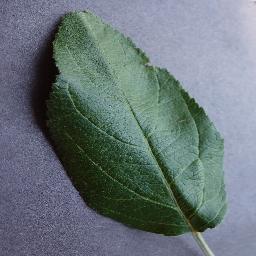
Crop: apple
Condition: healthy